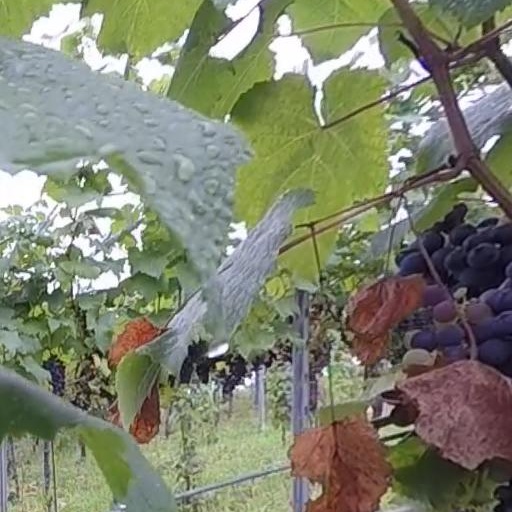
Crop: grape